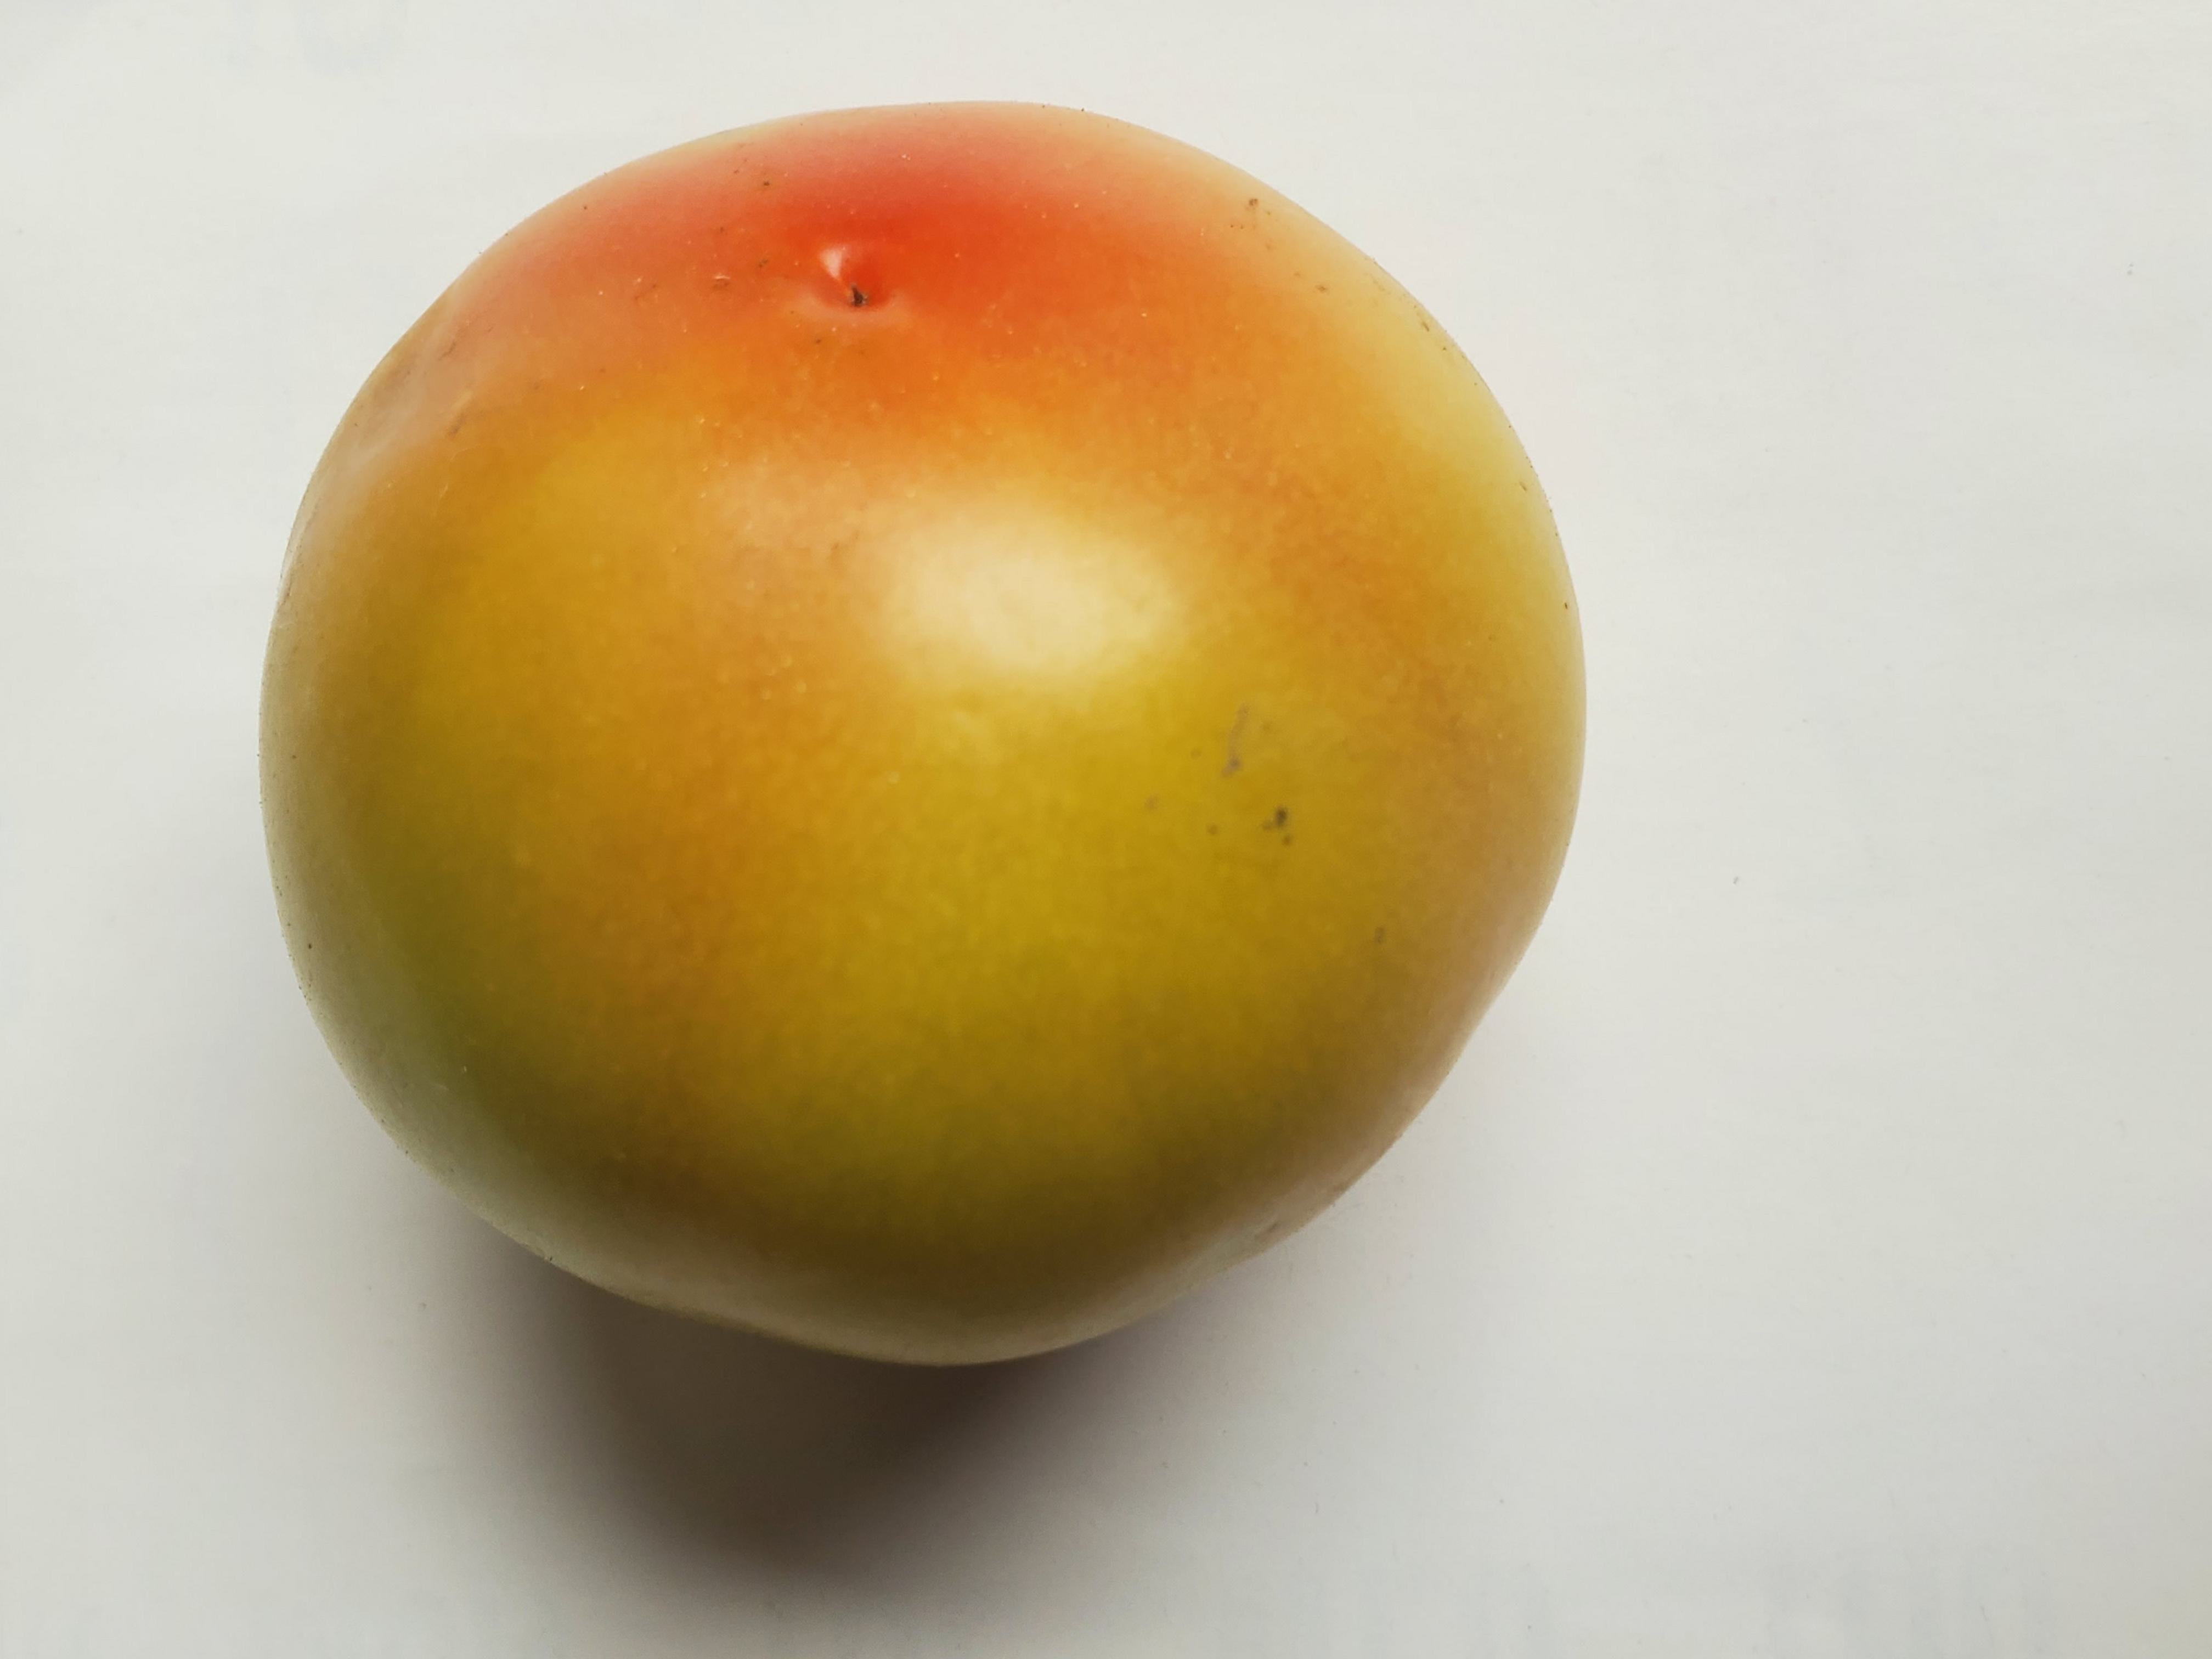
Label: Fresh